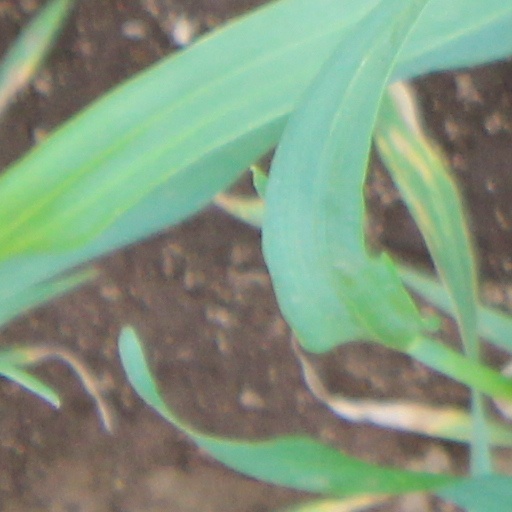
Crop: wheat